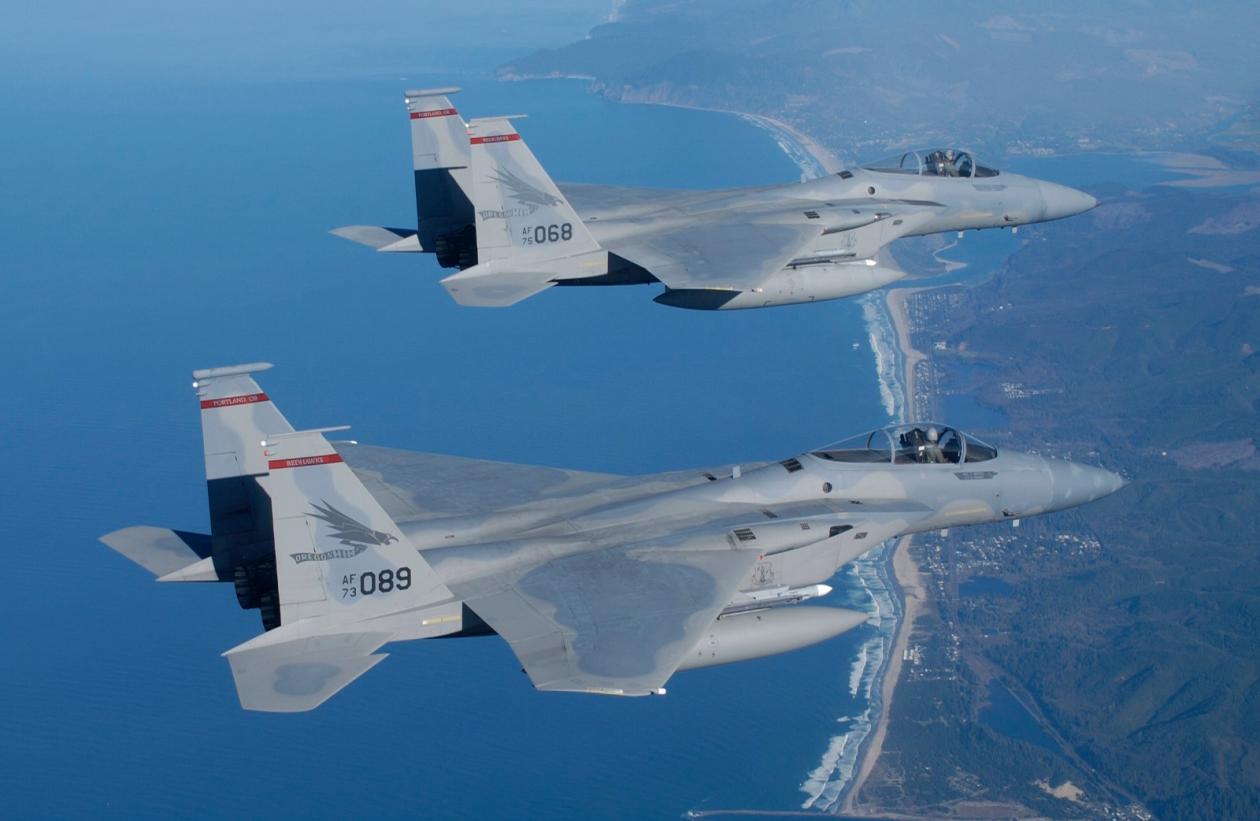
Vehicle type: Planes